Aš

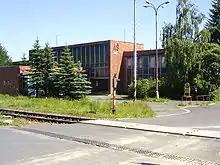
Main station

In 1937, the Sudeten German Party took over in Aš, led by Konrad Henlein, who for several years had worked in the town as a gym teacher. Henlein openly advocated the annexation of the Sudetenland territories to Nazi Germany, while Czech residents, mainly officials, were forced to leave the town. On 22 September 1938, a few days before the Munich Agreement, a Sudeten German proclaimed a "Free State of Asch". Upon the German occupation of Czechoslovakia in October, according to the Agreement, troops officially arrived, unopposed. By 1939 a German census counted a population of 23,123 in the town, with majority (12,502) of Protestants and significant minority (10,023) of Catholics. From 1938 to 1945, Aš was administered as part of the Reichsgau Sudetenland.